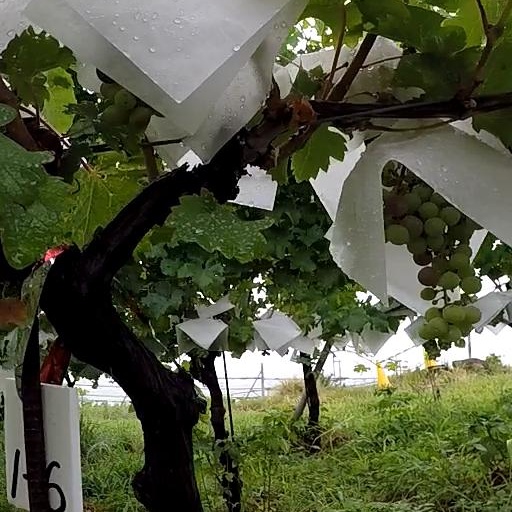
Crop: grape